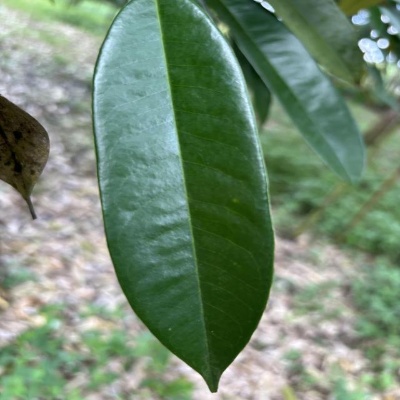
Label: Leaf_Healthy